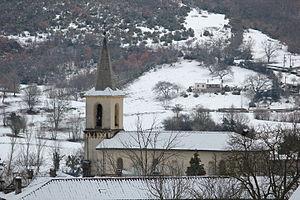
Urau (Haute-Garonne, Midi-Pyrénées, France)
Urau est une commune française située dans le département de la Haute-Garonne, en région Occitanie, dans le Comminges.